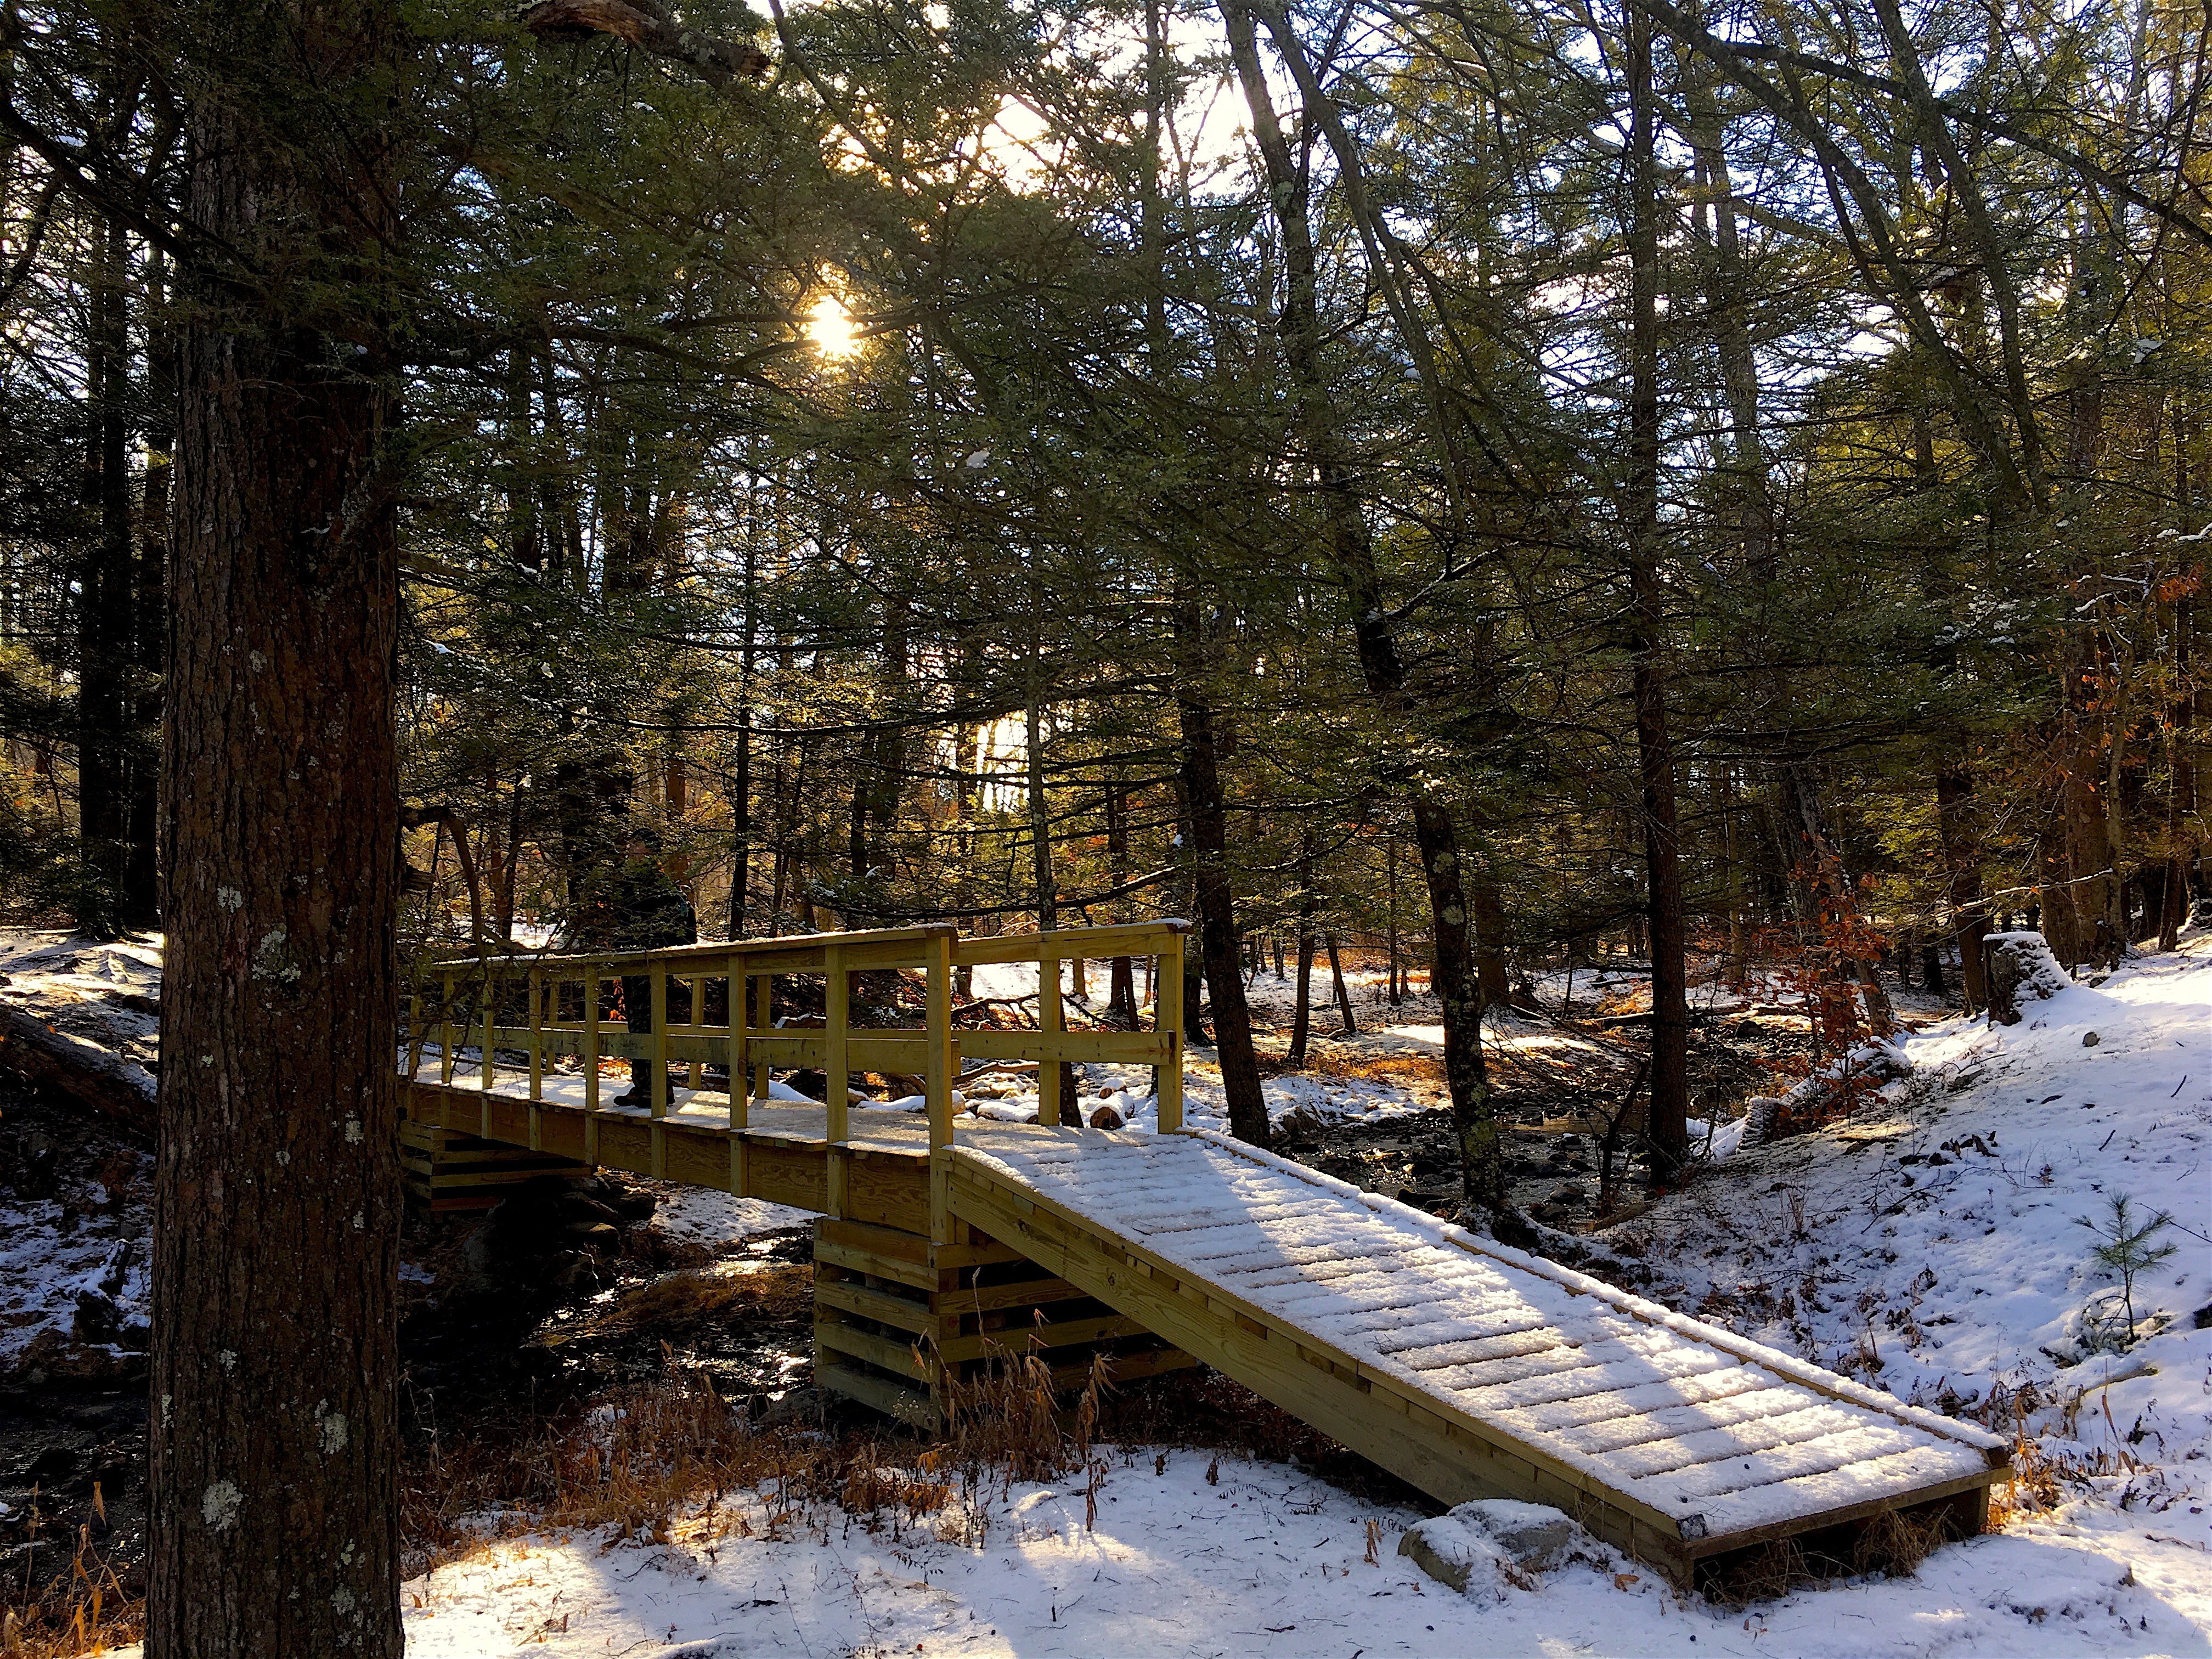
landscape, tree, nature, forest, snow, cold, winter, white, bridge, sunlight, frost, ice, rural, scenic, natural, autumn, park, weather, season, outdoors, beautiful, day, woodland, january, pine trees, woody plant